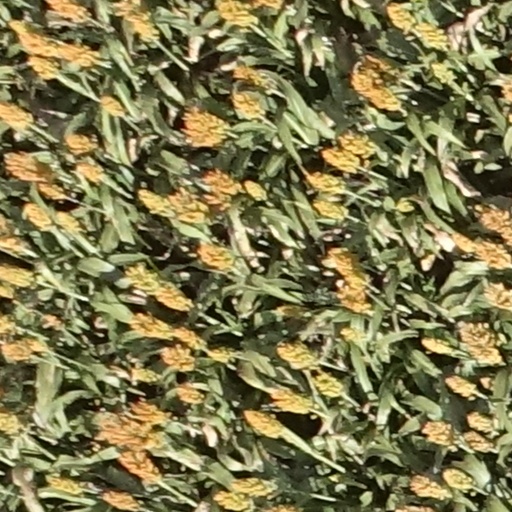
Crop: sorghum